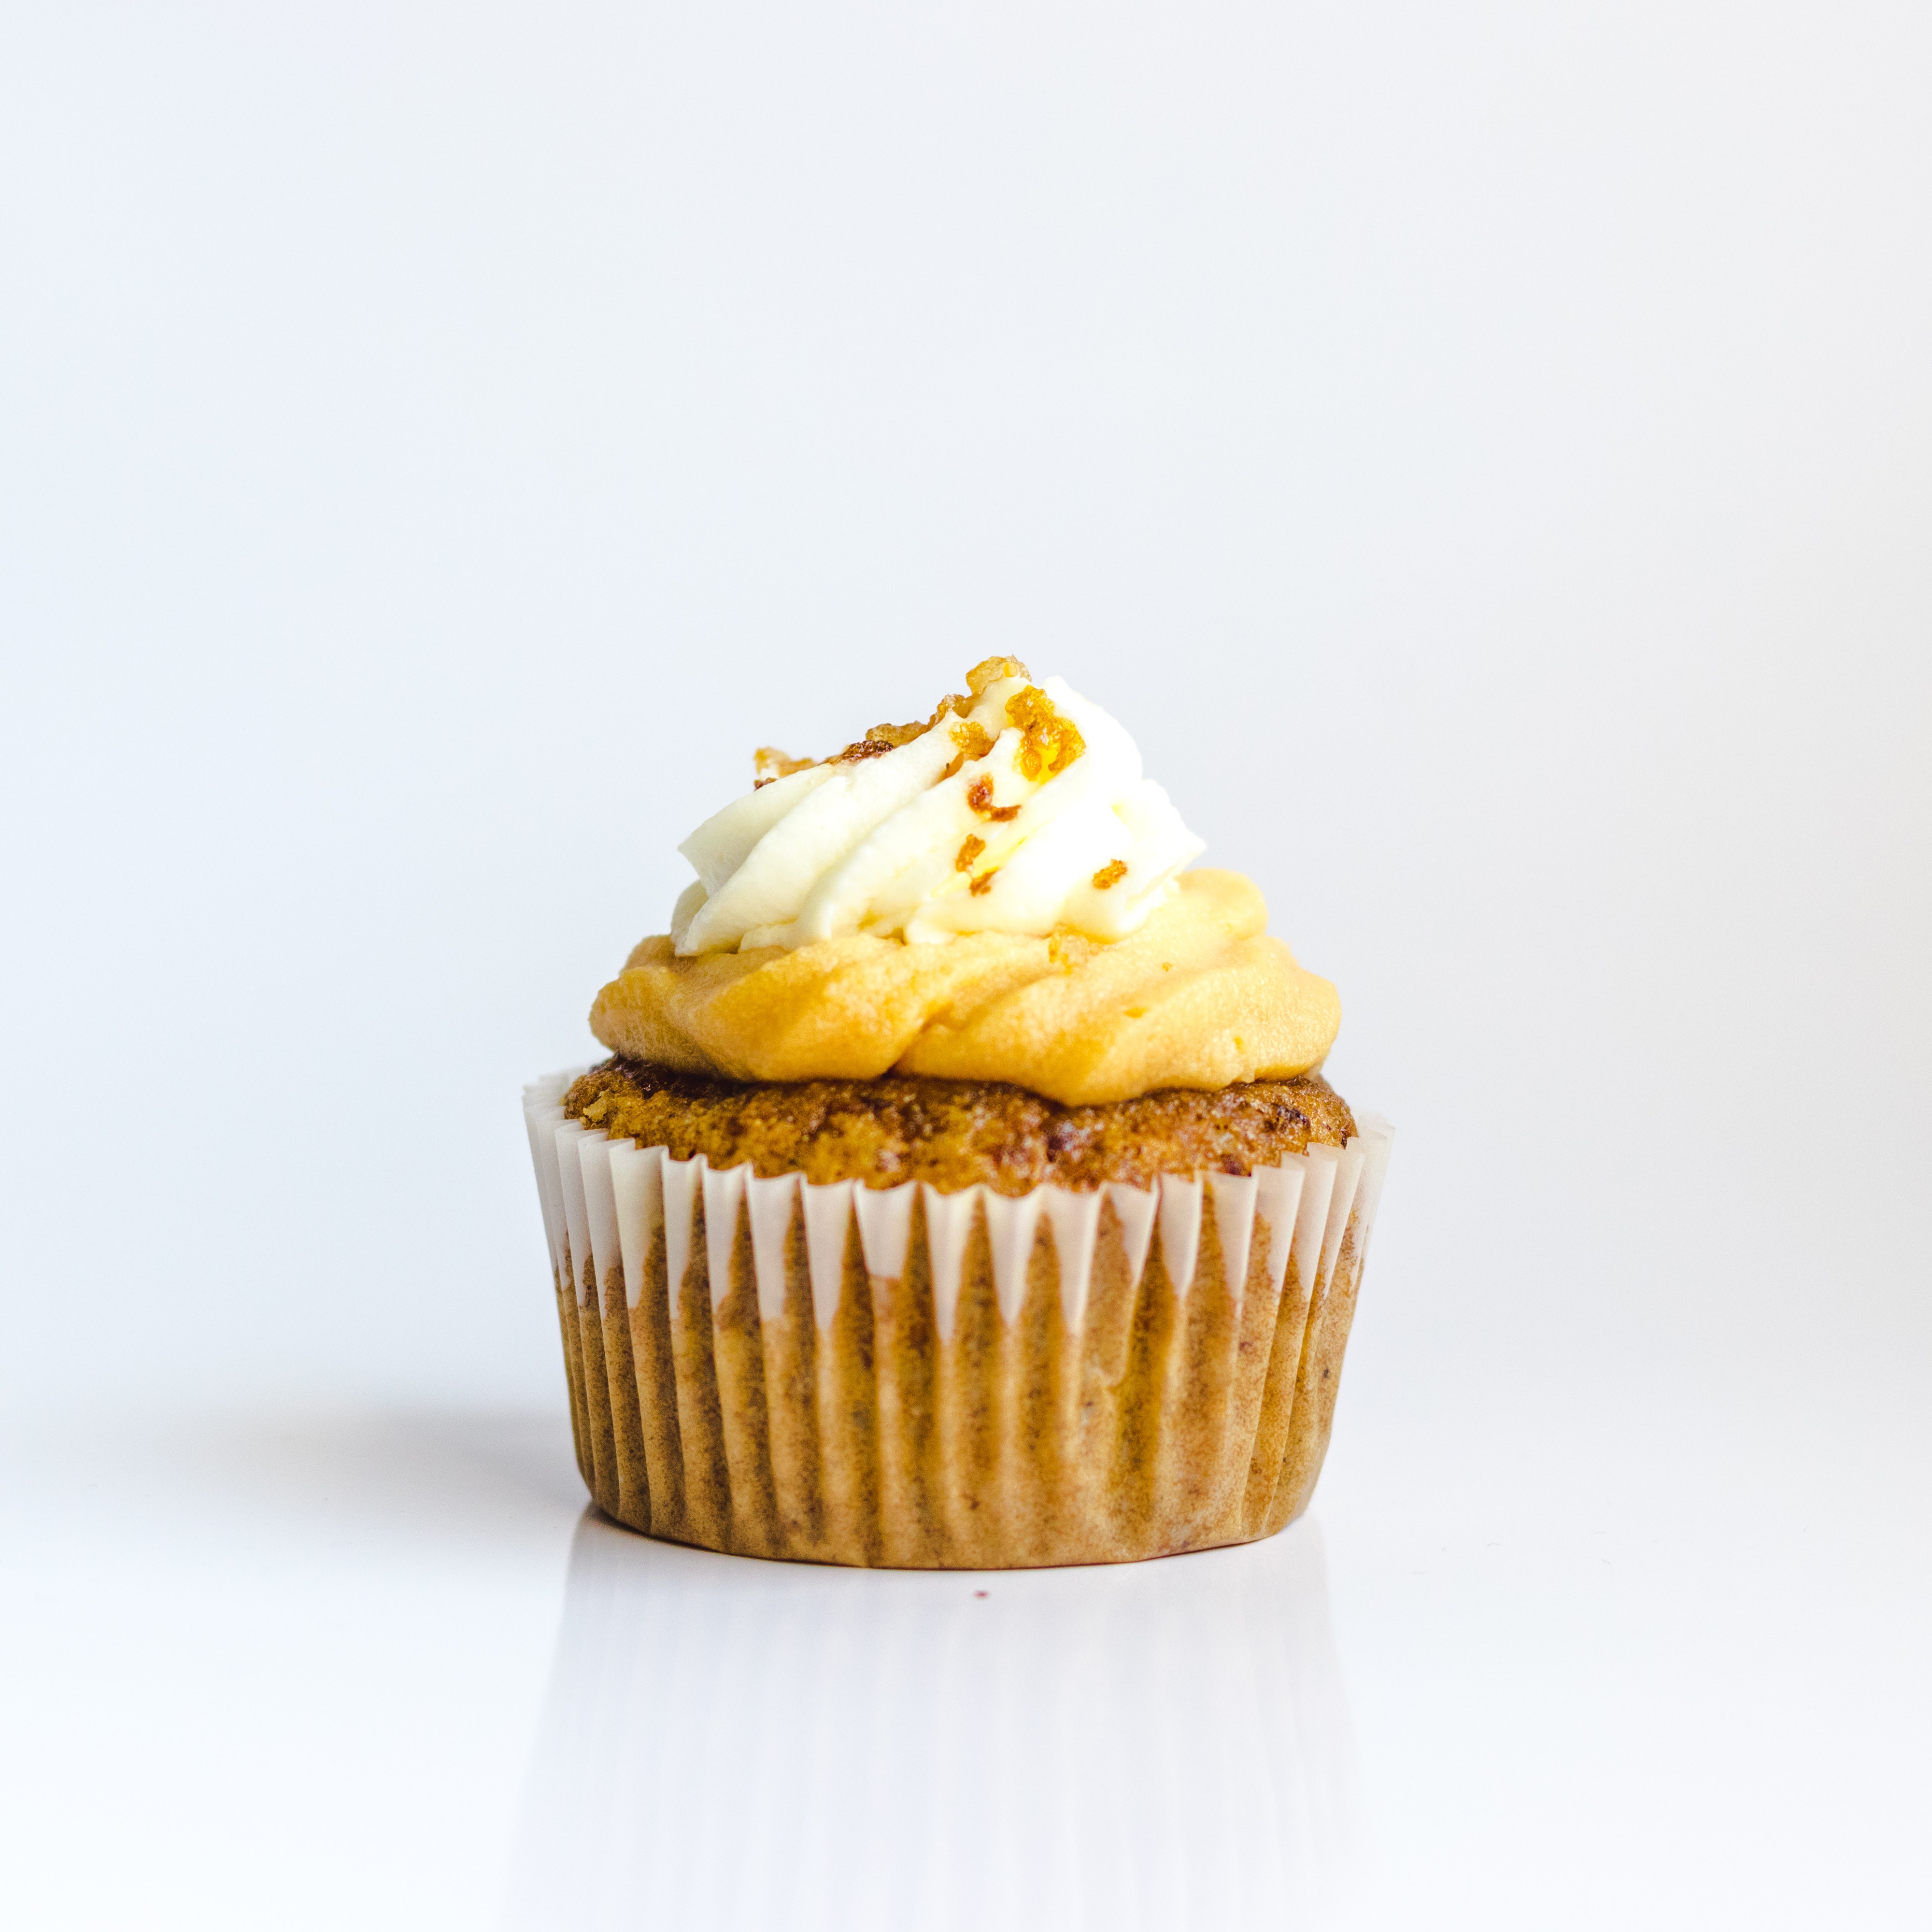
dessert, buttercream, cupcake, food, icing, muffin, sweetness, cream, baking, dairy product, cream cheese, cake, vanilla, whipped cream